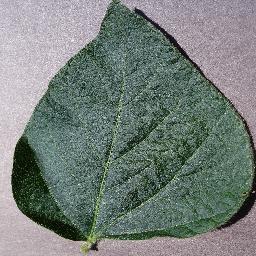
Label: Soybean___healthy